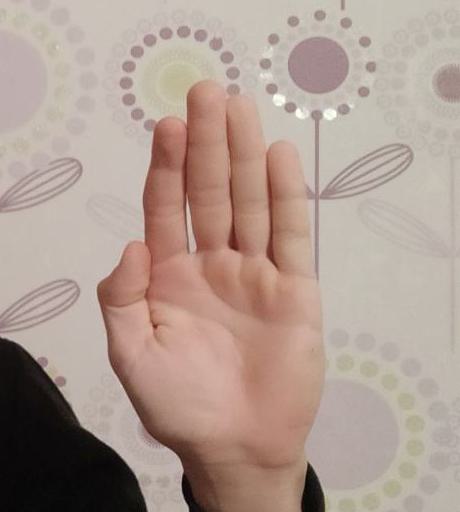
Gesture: stop